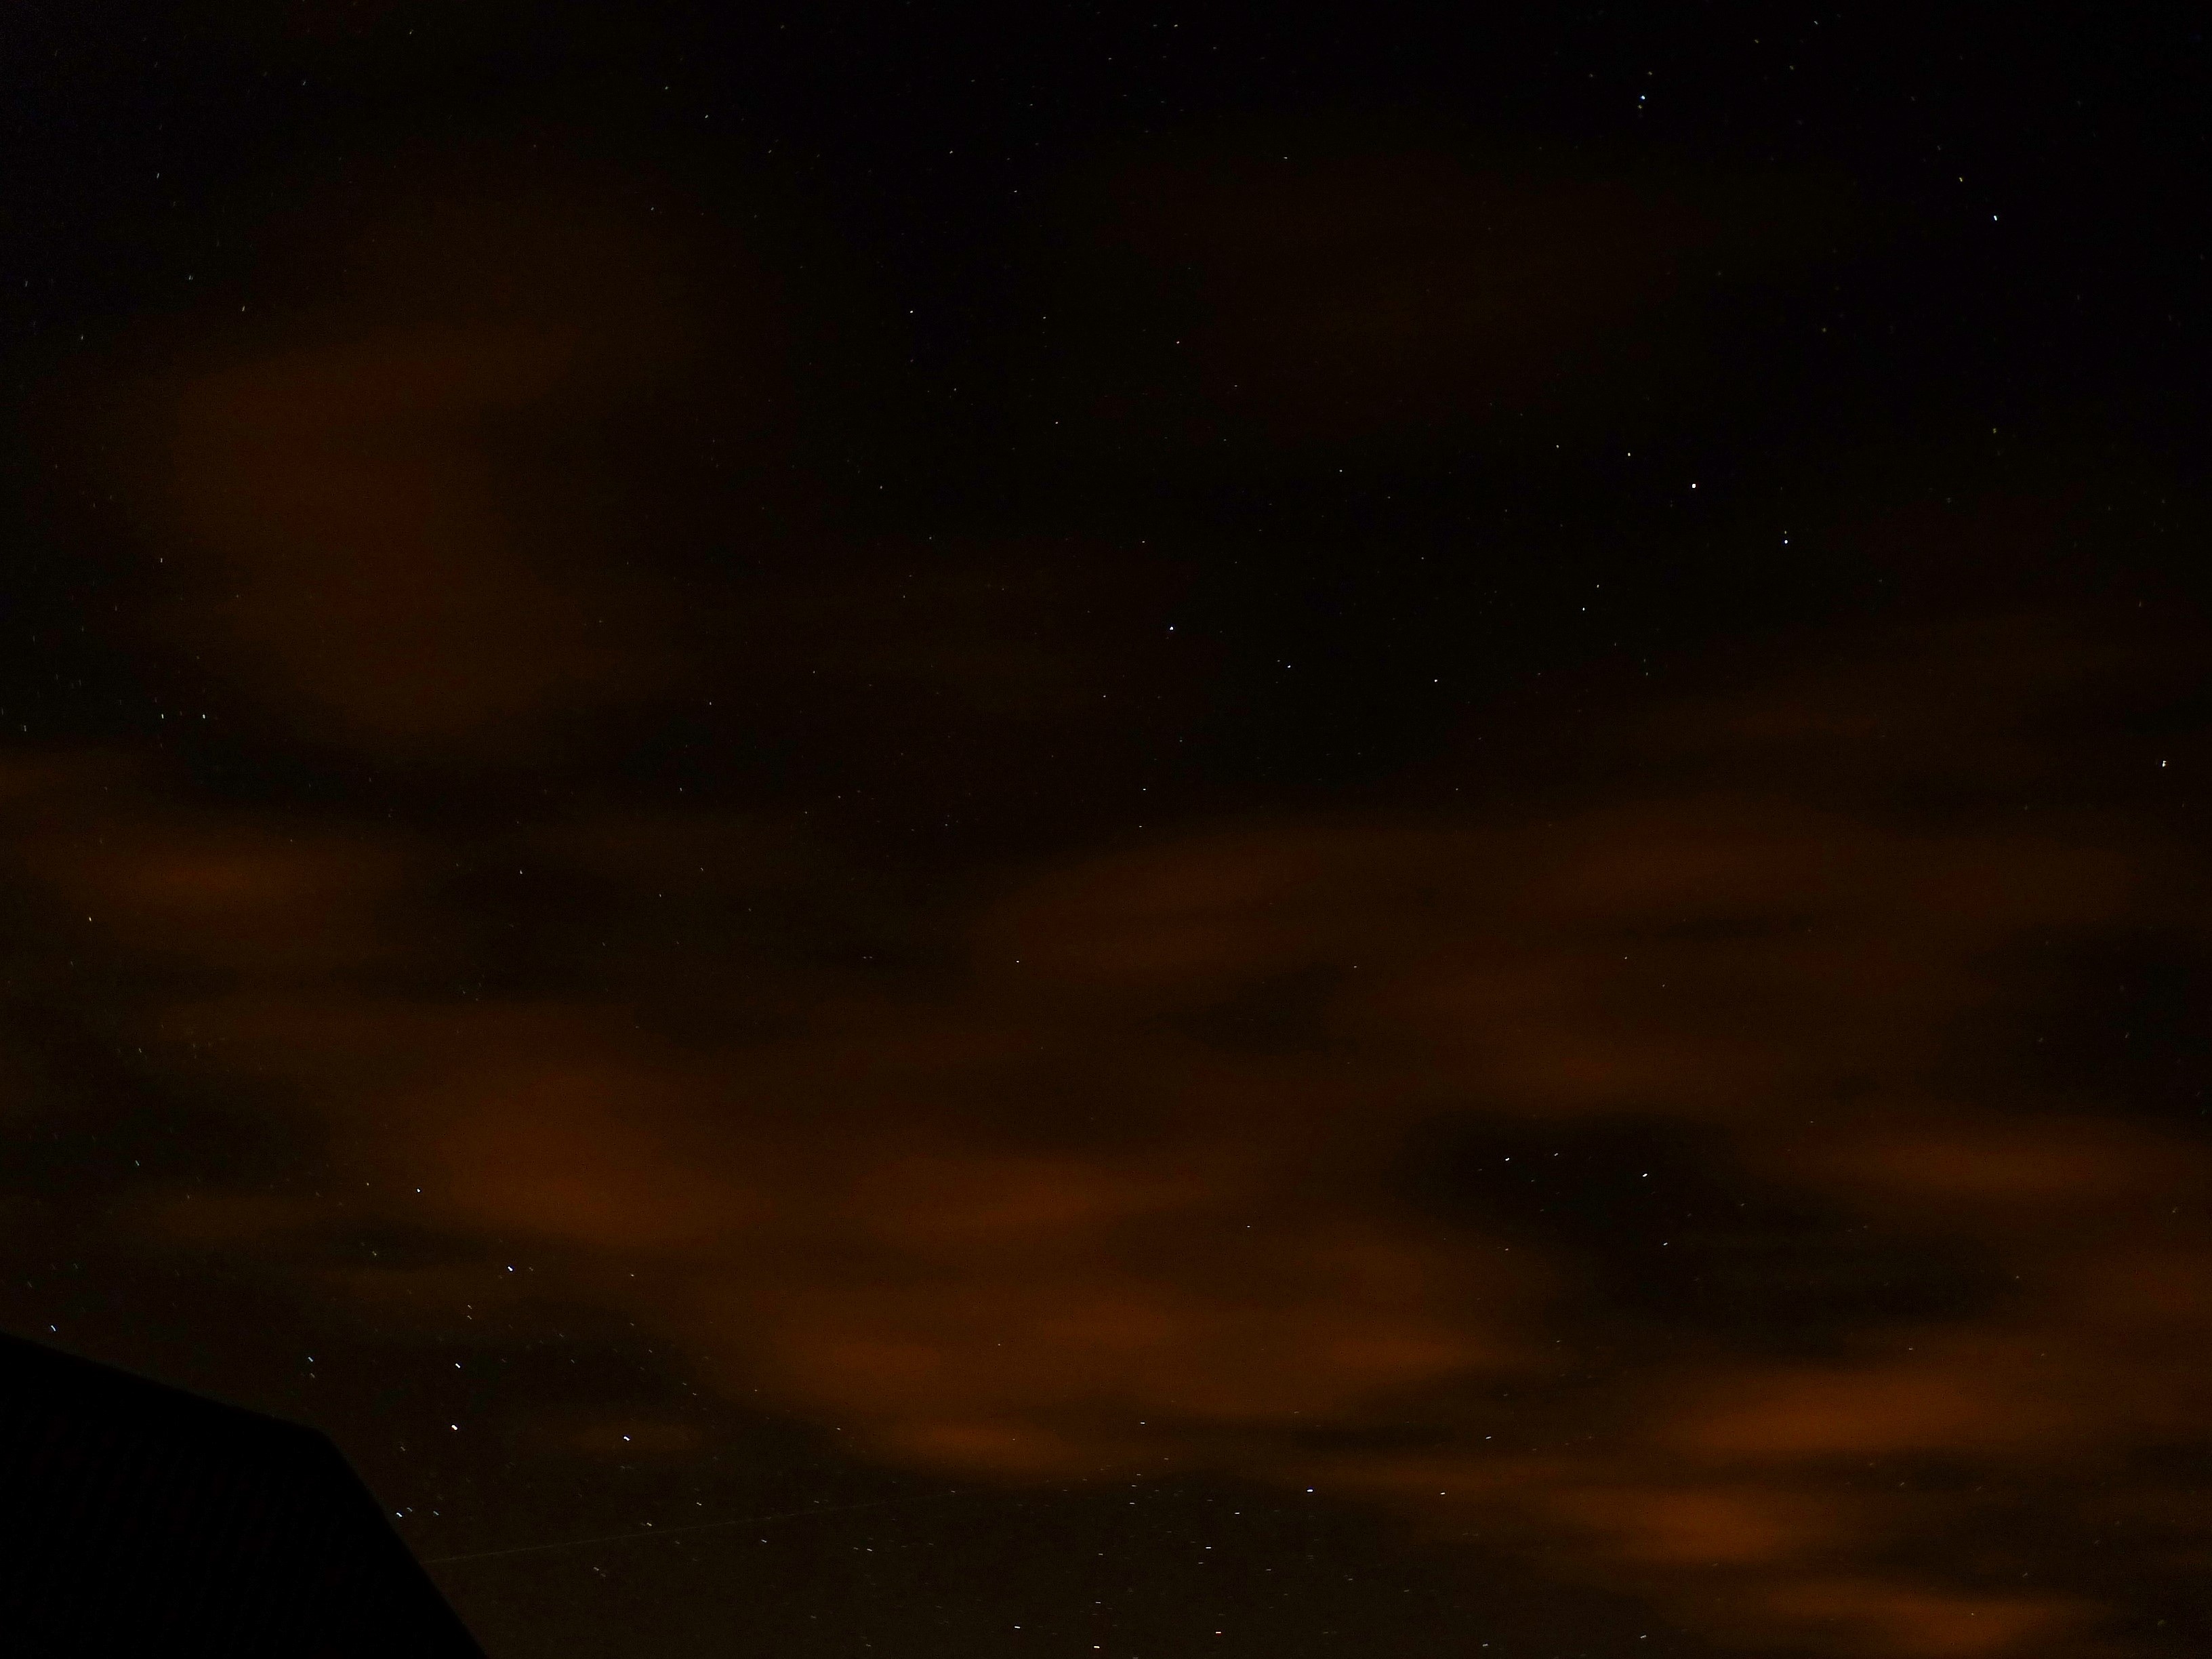
nature, cloud, sky, field, night, countryside, star, atmosphere, dark, space, contrast, darkness, black, night sky, aurora, outer space, starry, full, astronomy, stars, lunar, starry night, midnight, nocturnal, night sky stars, astronomical object